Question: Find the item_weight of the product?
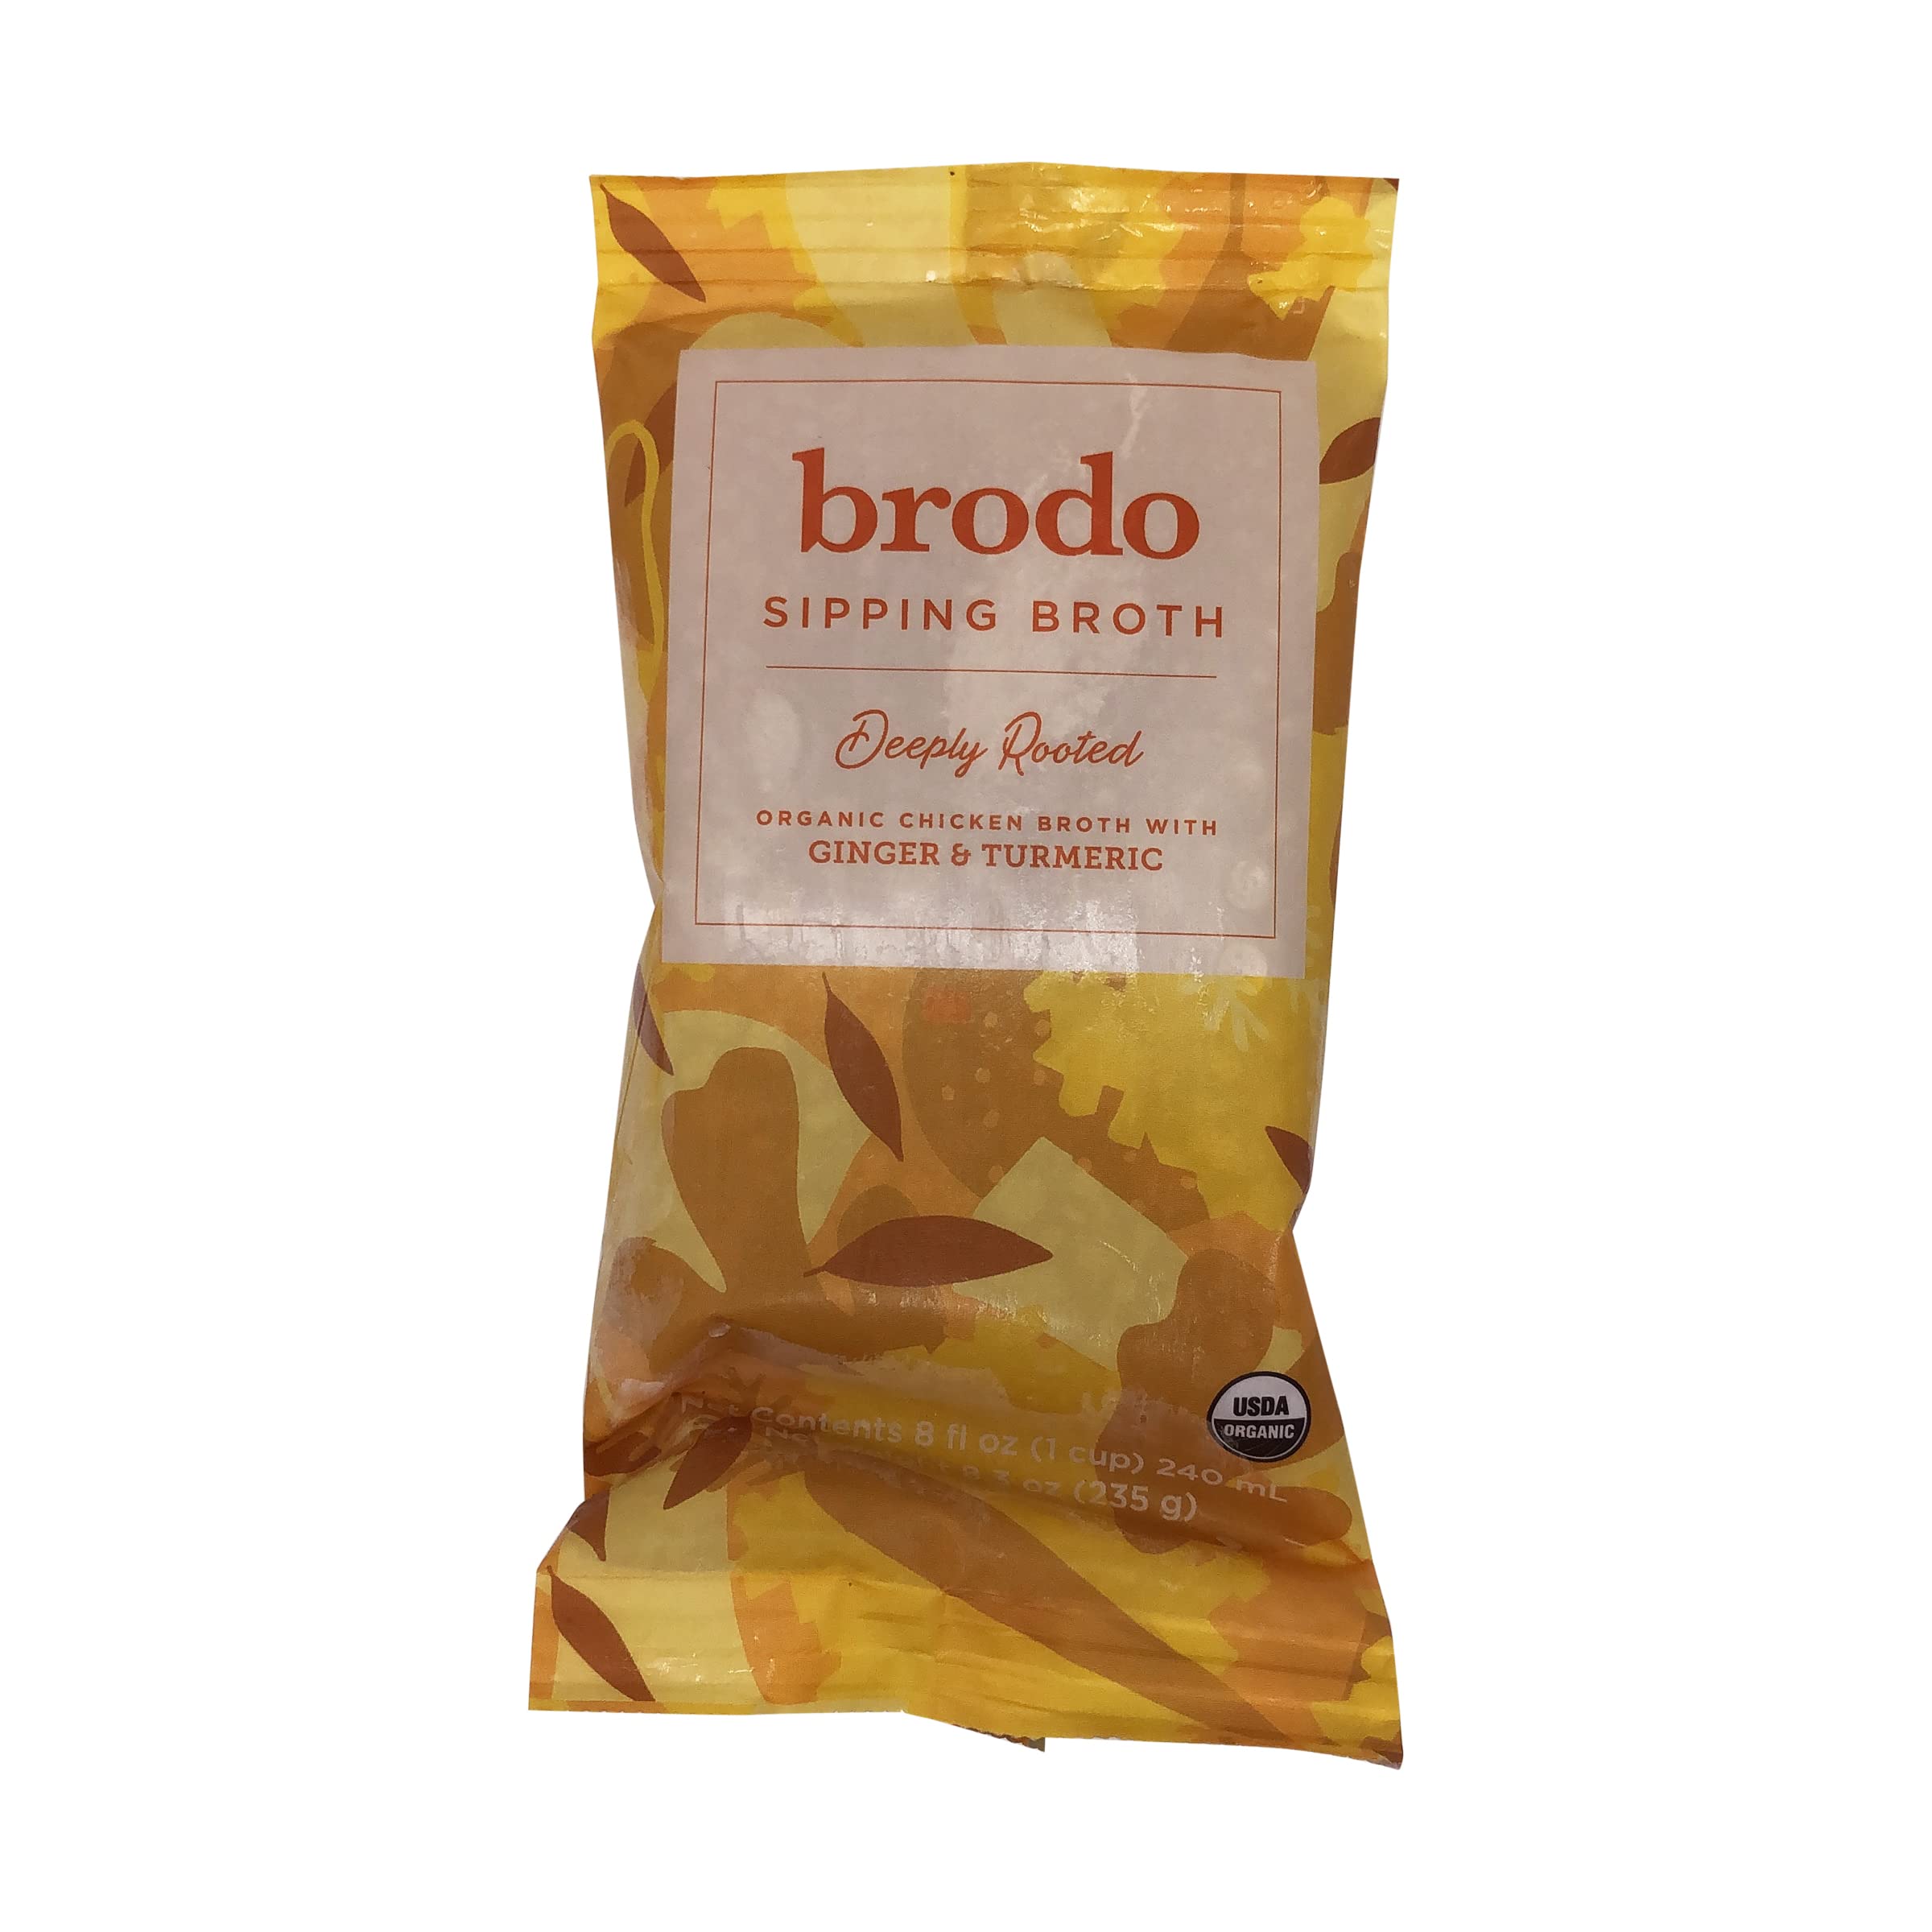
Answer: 235.0 gram